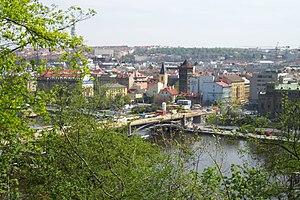
Le quartier de Holešovice, au nord de Prague occupe un méandre de la Vltava et fait partie de l'arrondissement de Prague 7. C'est une ancienne banlieue industrielle en pleine reconversion tertiaire. C'est un des quartiers asiatiques de Prague. Ils seraient environ 30000 et viendraient de Chine, du Vietnam. Leur nombre serait en constante augmentation.